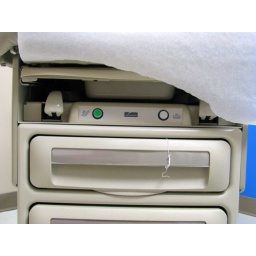
the face in my exam table